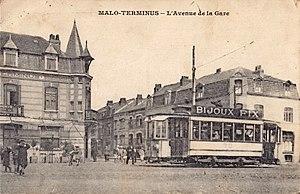
Carte postale ancienne sans mention d'éditeur
Le tramway de Dunkerque est un ancien réseau de transport exploité dans cette ville et sa banlieue à partir de 1880.